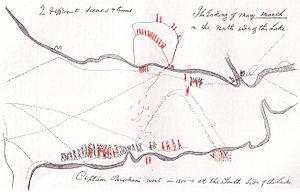
Label du dessin
Les Béothuks sont les habitants autochtones de l’actuelle région de Terre-Neuve au Canada, lors de l'invasion européenne au XVᵉ siècle. Le peuple est officiellement déclaré éteint en tant que groupe ethnique distinct en 1829 avec le décès de Shanawdithit, la dernière survivante répertoriée.
Nonosbawsut était un chef des Béothuks, peuple disparu de Terre-Neuve. Chef de la famille, mari de Demasduit et oncle de Shanawdithit, il faisait partie d'un groupe rencontré par David Buchan le 24 janvier 1811 près du lac Red Indian. Plusieurs démarches de rencontre avec ce peuple avaient déjà été entreprises par notamment John Cartwright en 1768 mais elles s'étaient à chaque fois soldées par des pertes humaines du côté Béothuk essentiellement, mais aussi Anglais.